William Nelson Page

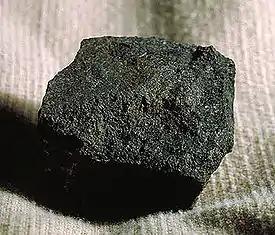
Bituminous coal

A knowledgeable man with the training and experience as a civil engineer and the spirit of an entrepreneur, Page was well-prepared to help develop West Virginia's hidden wealth: huge deposits of "smokeless" bituminous coal, a product exceptionally well-suited for making steel. Former West Virginia Governor William A. MacCorkle described him as a man who knew the land "as a farmer knows a field."